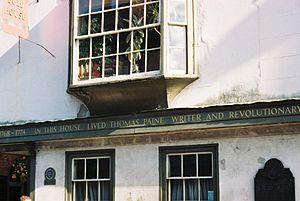
Thomas Paine, né le 29 janvier 1737 à Thetford en Grande-Bretagne et mort le 8 juin 1809 à New York aux États-Unis, est un intellectuel, pamphlétaire, révolutionnaire britannique, américain et français. Il est connu pour son engagement durant la révolution américaine en faveur de l'indépendance des treize colonies britanniques en Amérique du Nord. Il a exposé ses positions dans un célèbre pamphlet intitulé Le Sens commun, publié quelques mois avant la signature de la Déclaration d’indépendance américaine en 1776.